Leonidas Dixon Coates Jr.

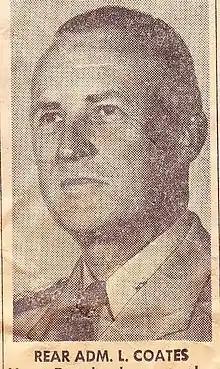

Leonidas Dixon Coates Jr. was a rear admiral in the United States Navy. He was a 1926 graduate of Oakland Technical High School in Oakland, California, and went on to the United States Naval Academy.